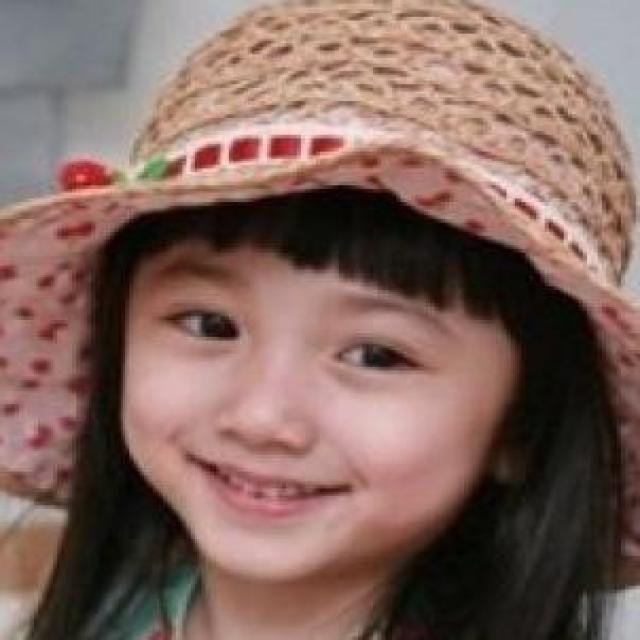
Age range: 0-12